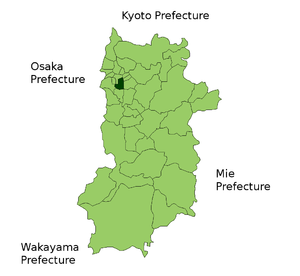
Kōryō est un bourg du district de Kitakatsuragi, dans la préfecture de Nara au Japon. Elle fut capitale temporaire du Japon de 640 à 642, au palais de Kudara du royaume de Baekje en Corée.